University of North Alabama

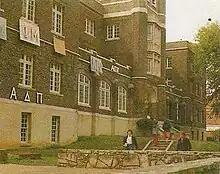
O'Neal Hall, circa 1978. A former dormitory, the "Brick House," as O'Neal was commonly known, housed the embryonic Greek community at UNA. The Greek letters are clearly visible under the windows. In time, most of the fraternities secured off-campus lodges. Sororities remained until the building was demolished in the 1980s to make space for Guillot University Center.

According to the tenth edition of American Universities and Colleges, published in 1968 by the American Council on Education, the University of North Alabama, then known as Florence State College, had only three international students enrolled during the 1966–1967 academic year — two undergraduate students and one graduate student, all from the Middle East. However, during the Robert Potts administration, UNA undertook a concerted effort to diversify its student body by recruiting individuals from throughout the world. By 2004, international enrollment had grown to nearly 300 students representing 35 countries.